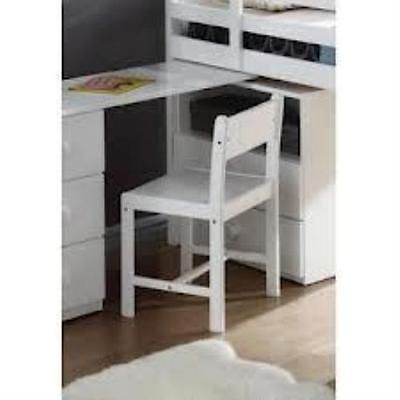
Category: chair